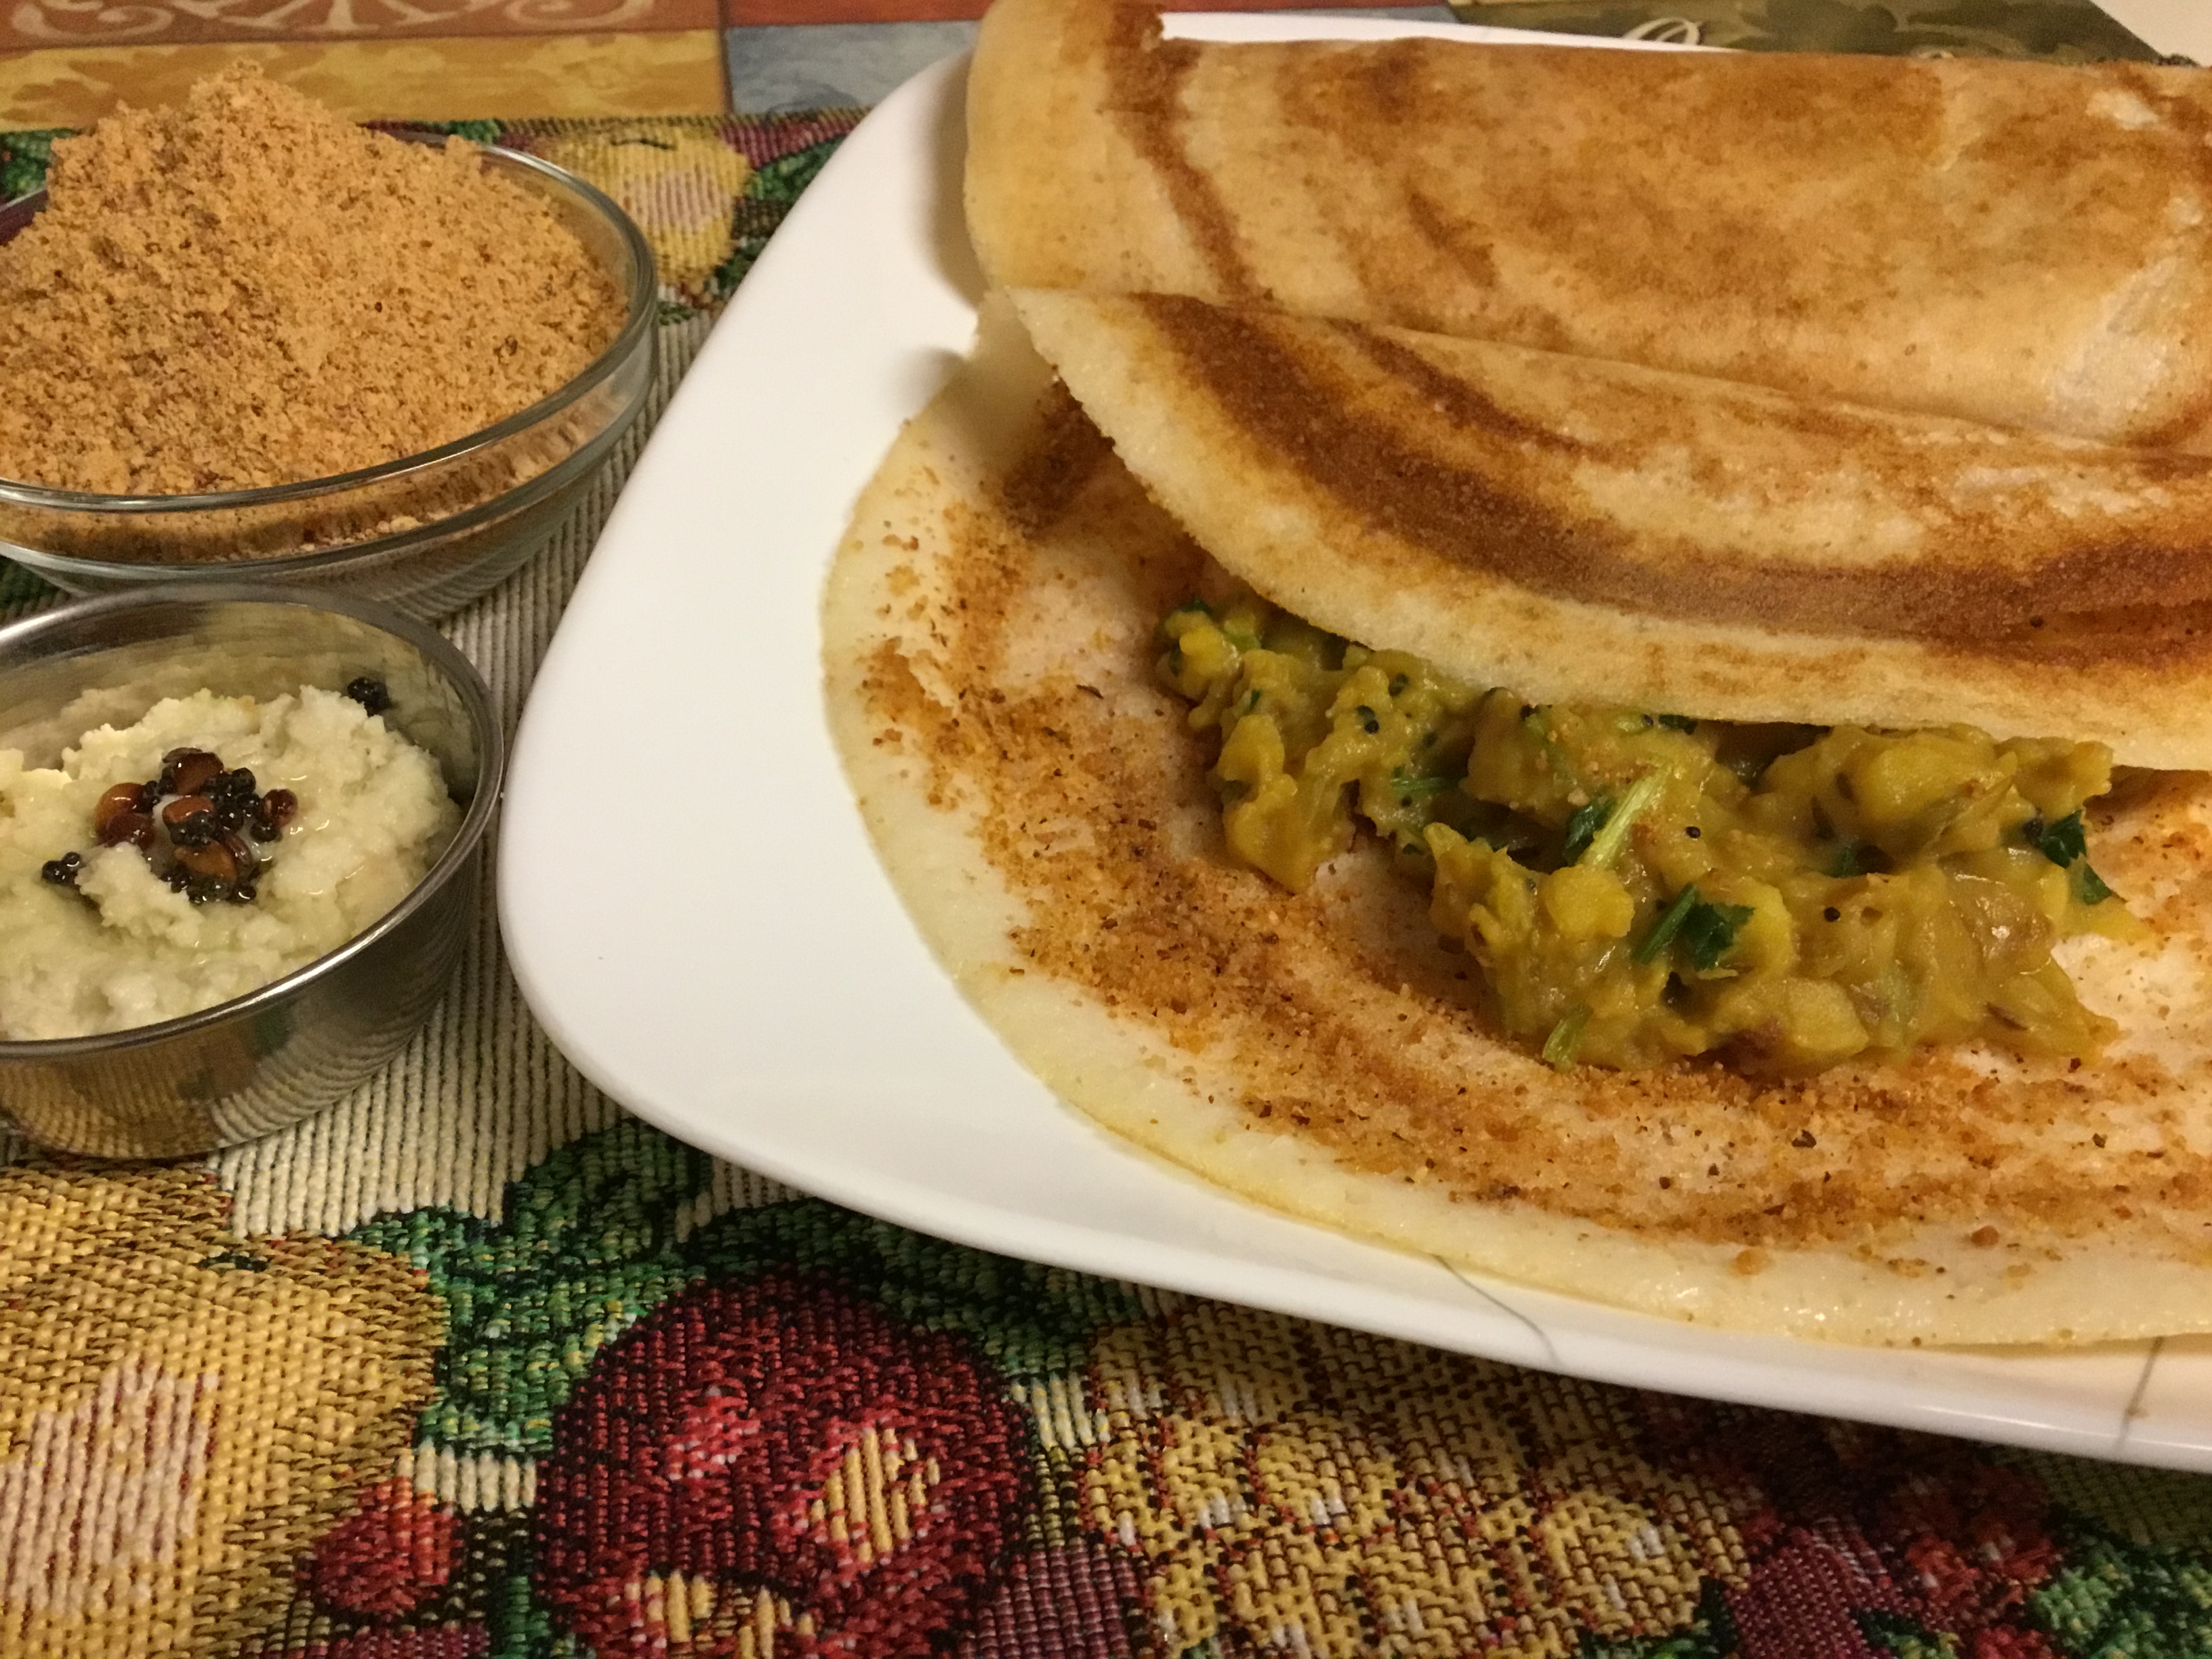
Dish: masala_dosa